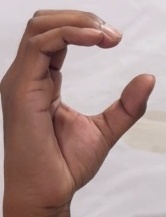
ASL sign: C